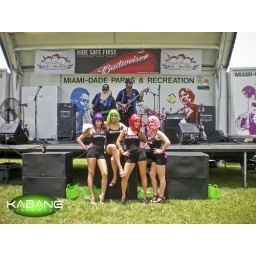
KABANG july 19 2009 x-mas in july event Custom bikes & cars